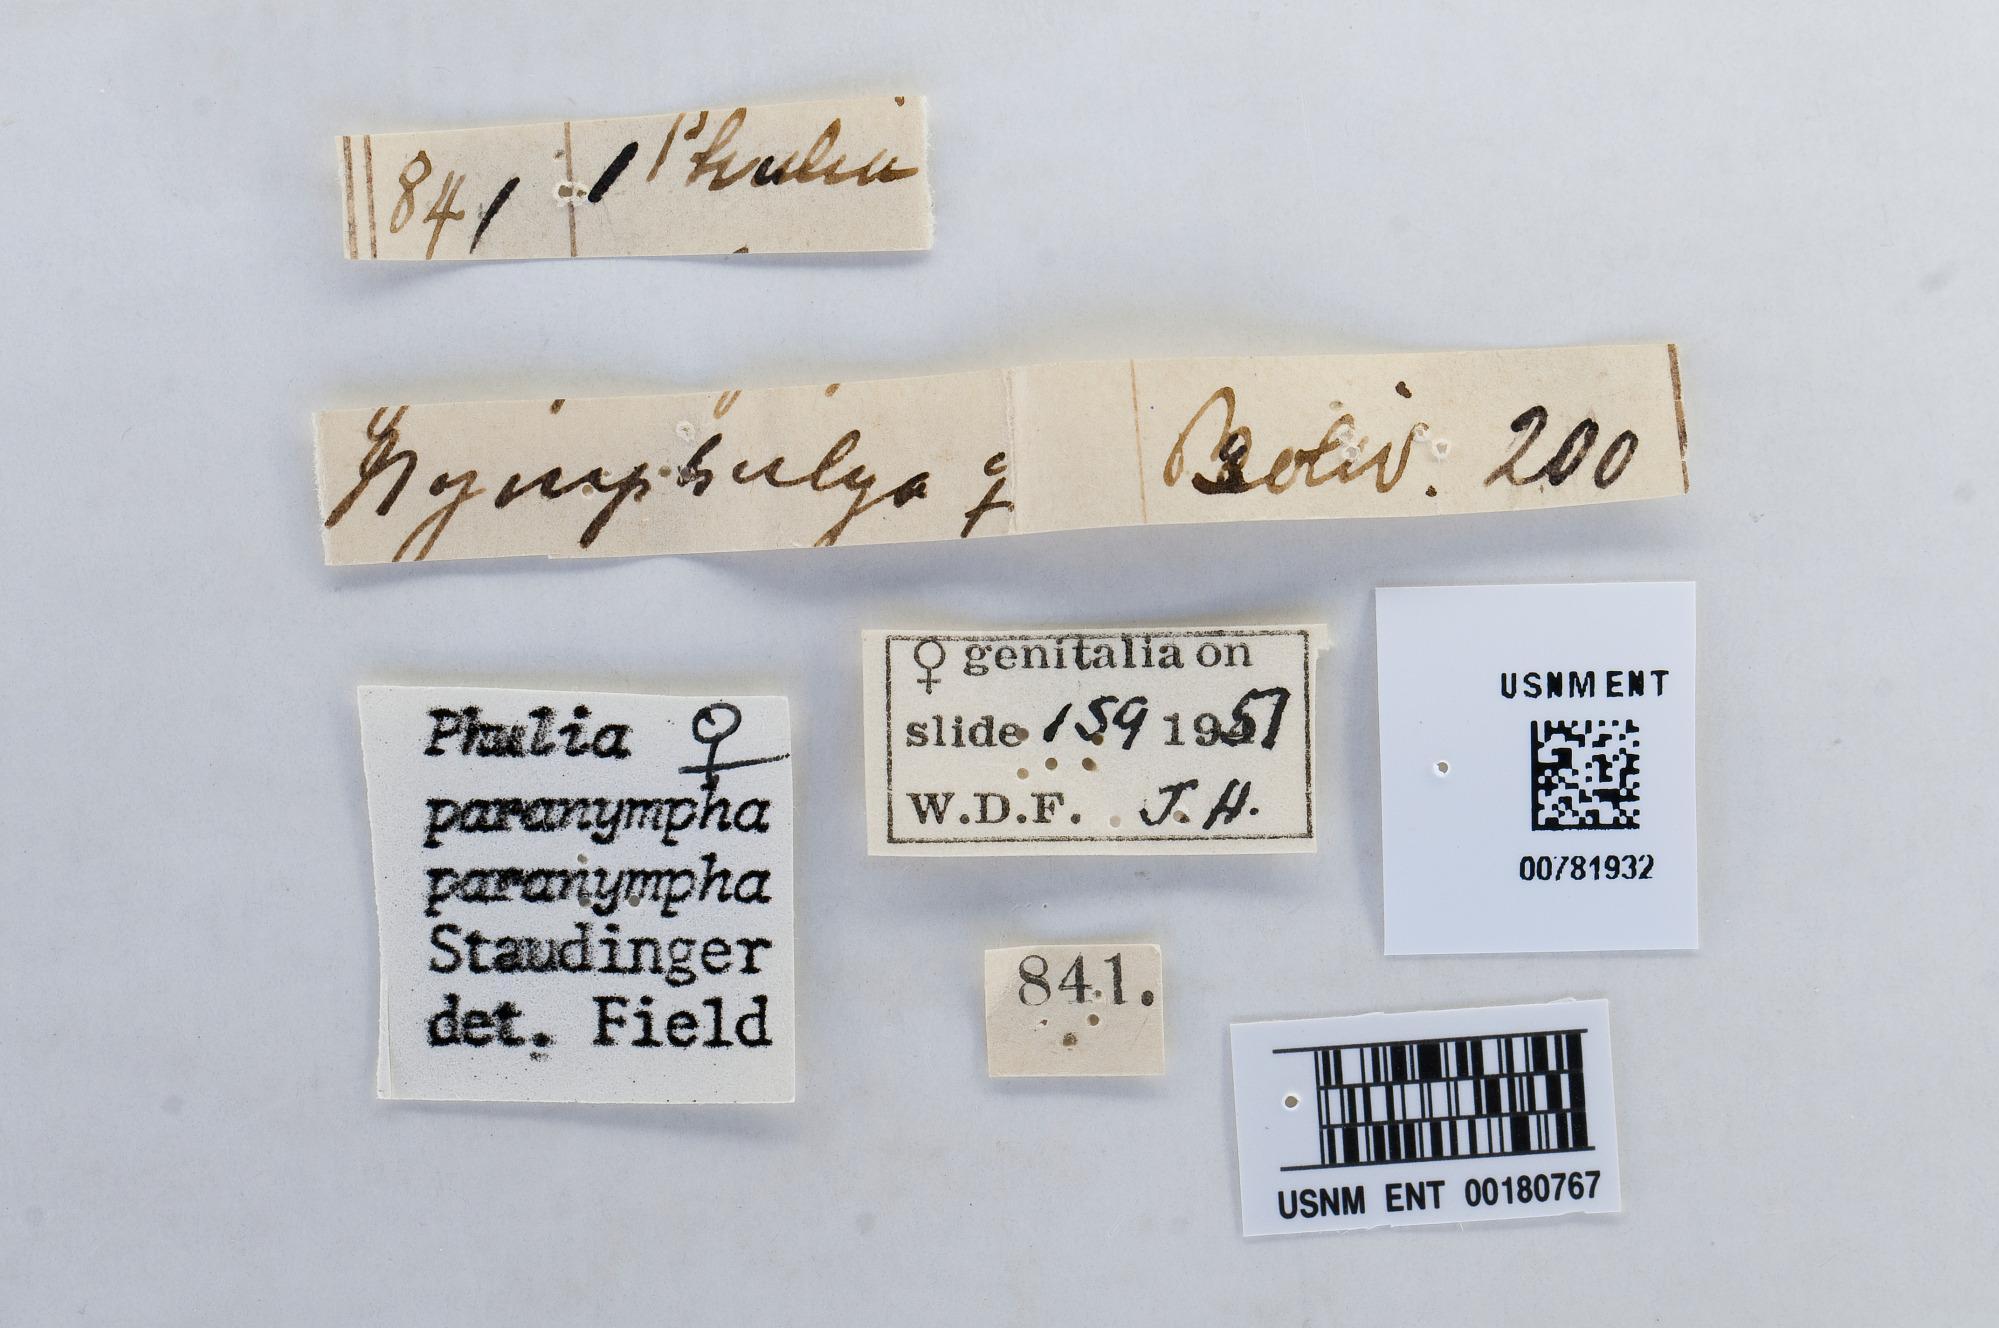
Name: Phulia paranympha
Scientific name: Phulia paranympha
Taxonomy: Animalia, Arthropoda, Hexapoda, Insecta, Lepidoptera, Pieridae, Pierinae